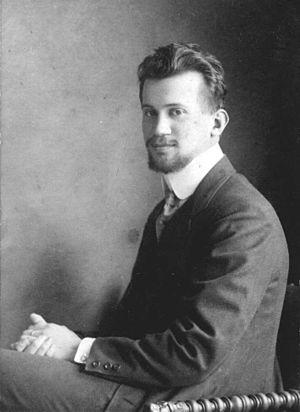
La conspiration de Tagantsev est un complot monarchiste inventé par la police secrète soviétique en 1921 afin de réprimer les intellectuels susceptibles de s'opposer aux bolcheviks. Plus de huit cents personnes, principalement issues des milieux scientifiques et artistiques de Petrograd, sont arrêtées, inculpées de terrorisme ; 98 sont exécutées - dont le mari d'Anna Akhmatova, Nicolas Goumilev - et beaucoup sont envoyées dans des camps de concentration. L'affaire est désignée ainsi en référence à Vladimir Nicolaïevitch Tagantsev, géographe et membre de l'Académie des sciences de Russie, torturé et amené à donner des centaines de noms de personnes ayant critiqué le régime bolchevik. Le complot est inventé par Iakov Agranov, plus tard l'un des principaux organisateurs des procès de Moscou et des grandes purges. En 1992, les autorités russes reconnaissent officiellement qu'il avait été créée de toutes pièces, et les victimes sont réhabilitées.